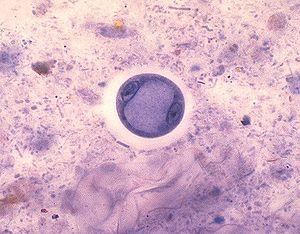
Entamoeba coli est une amibe non pathogène, commensale fréquente du tube digestif de l'homme. En parasitologie, Entamoeba coli présente l'intérêt de faire un diagnostic d'espèce car elle est semblable, en microscopie optique, au parasite Entamoeba histolytica responsable de l'amibiase. C'est pour cette raison que des techniques de biologie moléculaire ont été développées pour distinguer les amibes pathogènes des amibes non pathogènes retrouvées lors d'un examen parasitologique des selles.